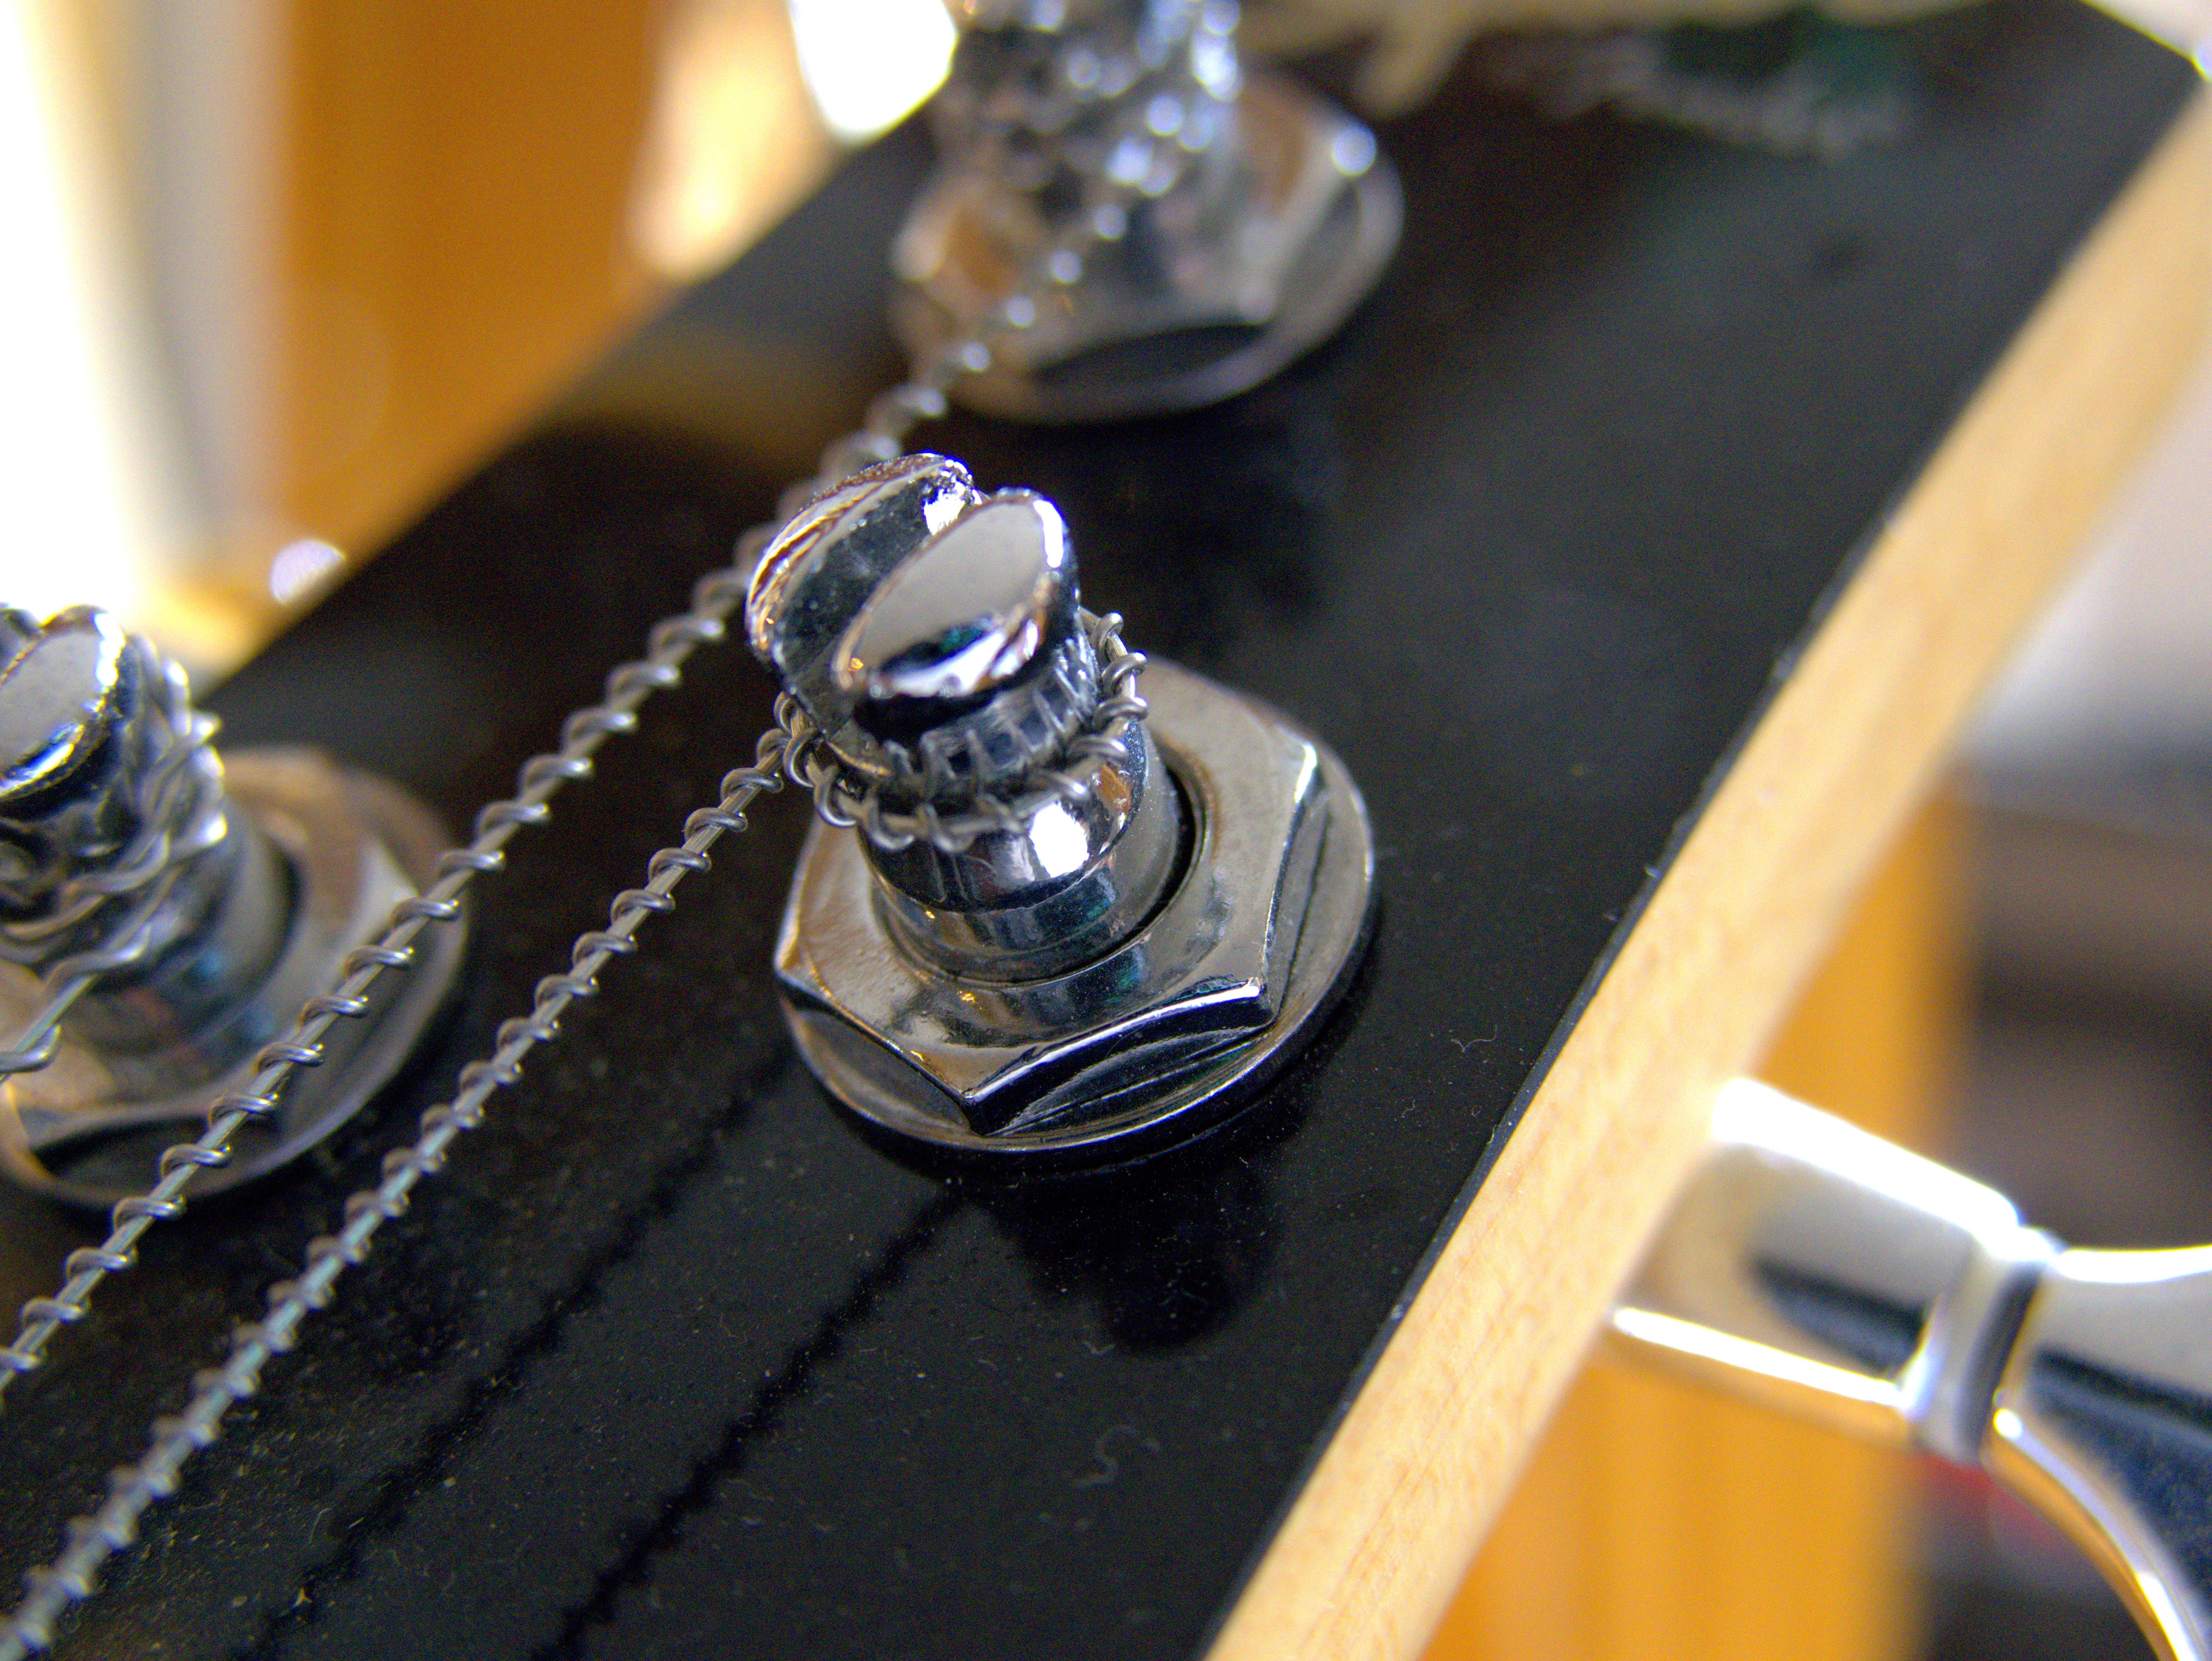
music, guitar, glass, instrument, blue, musical instrument, stringed instrument, close up, bass, strings, bass guitar, mechanics, e bass, fashion accessory